Elise Cranny

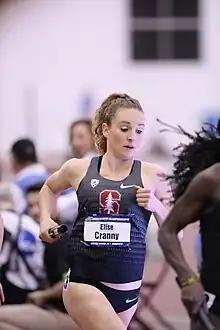
Cranny in 2018

Elise Cranny (born May 9, 1996) is an American middle and long-distance runner. She competed at the 2020 Summer Olympics and 2024 Summer Olympics. She is a four-time national champion and holds the American record in the indoor 5000 metres.